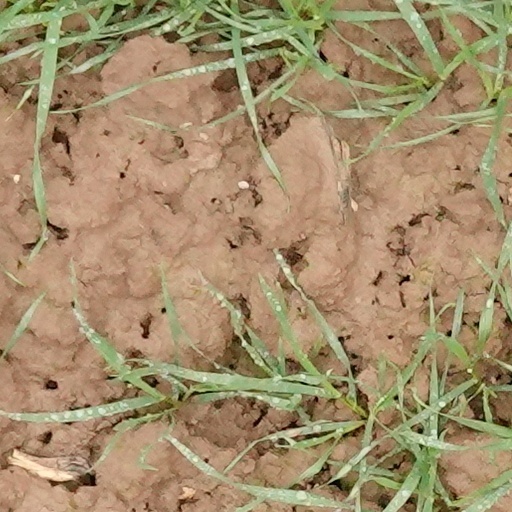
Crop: wheat